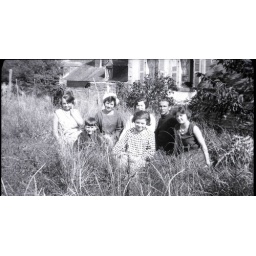
My grandfather sitting in a field with a bunch of women in Europe